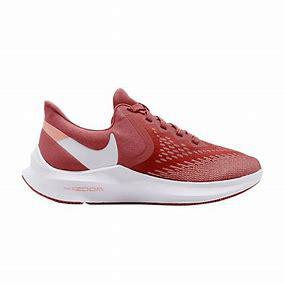
Brand: Nike
Model: Air Zoom Winflo 6